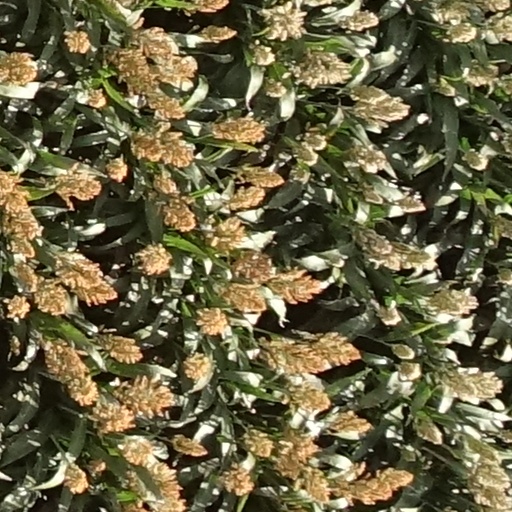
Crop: sorghum